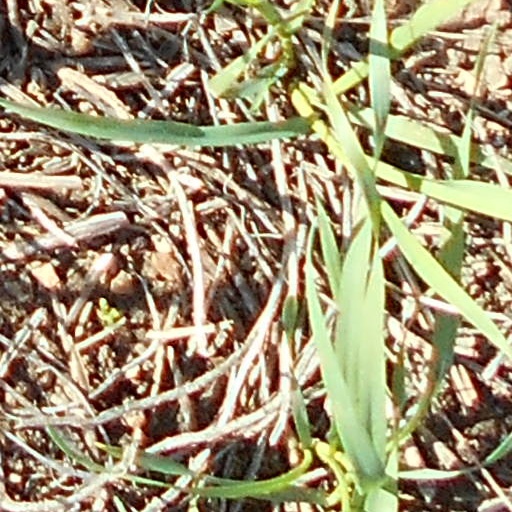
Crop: wheat